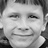
Emotion: happy